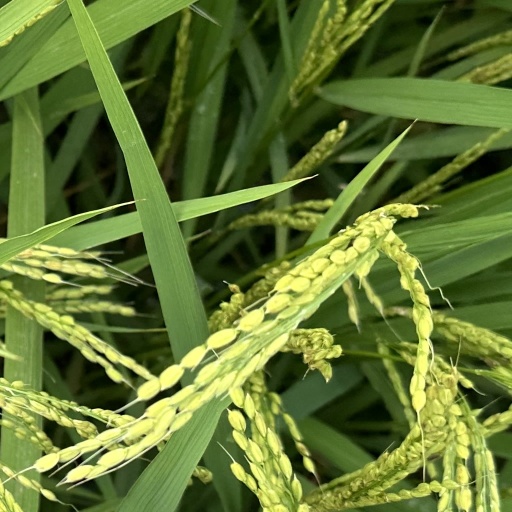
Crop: rice